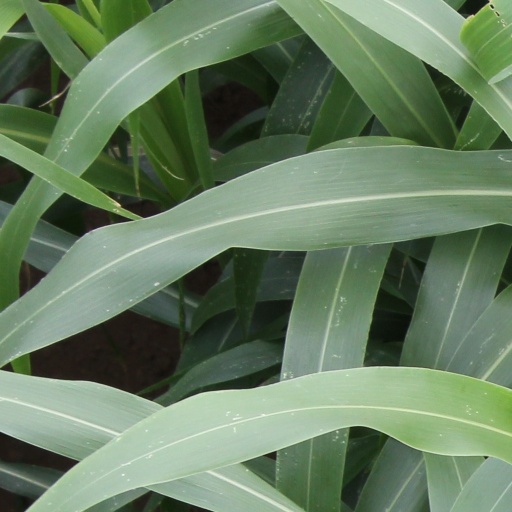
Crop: sorghum